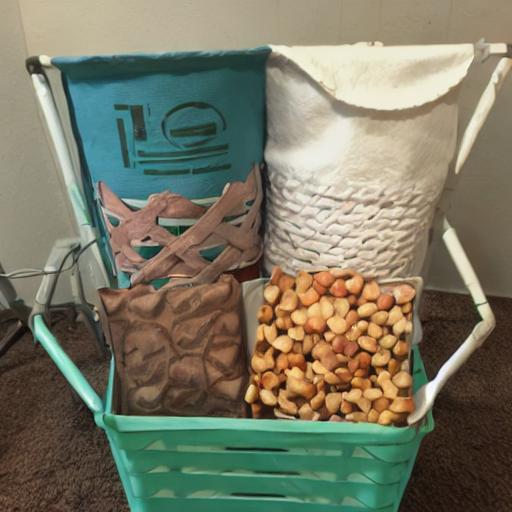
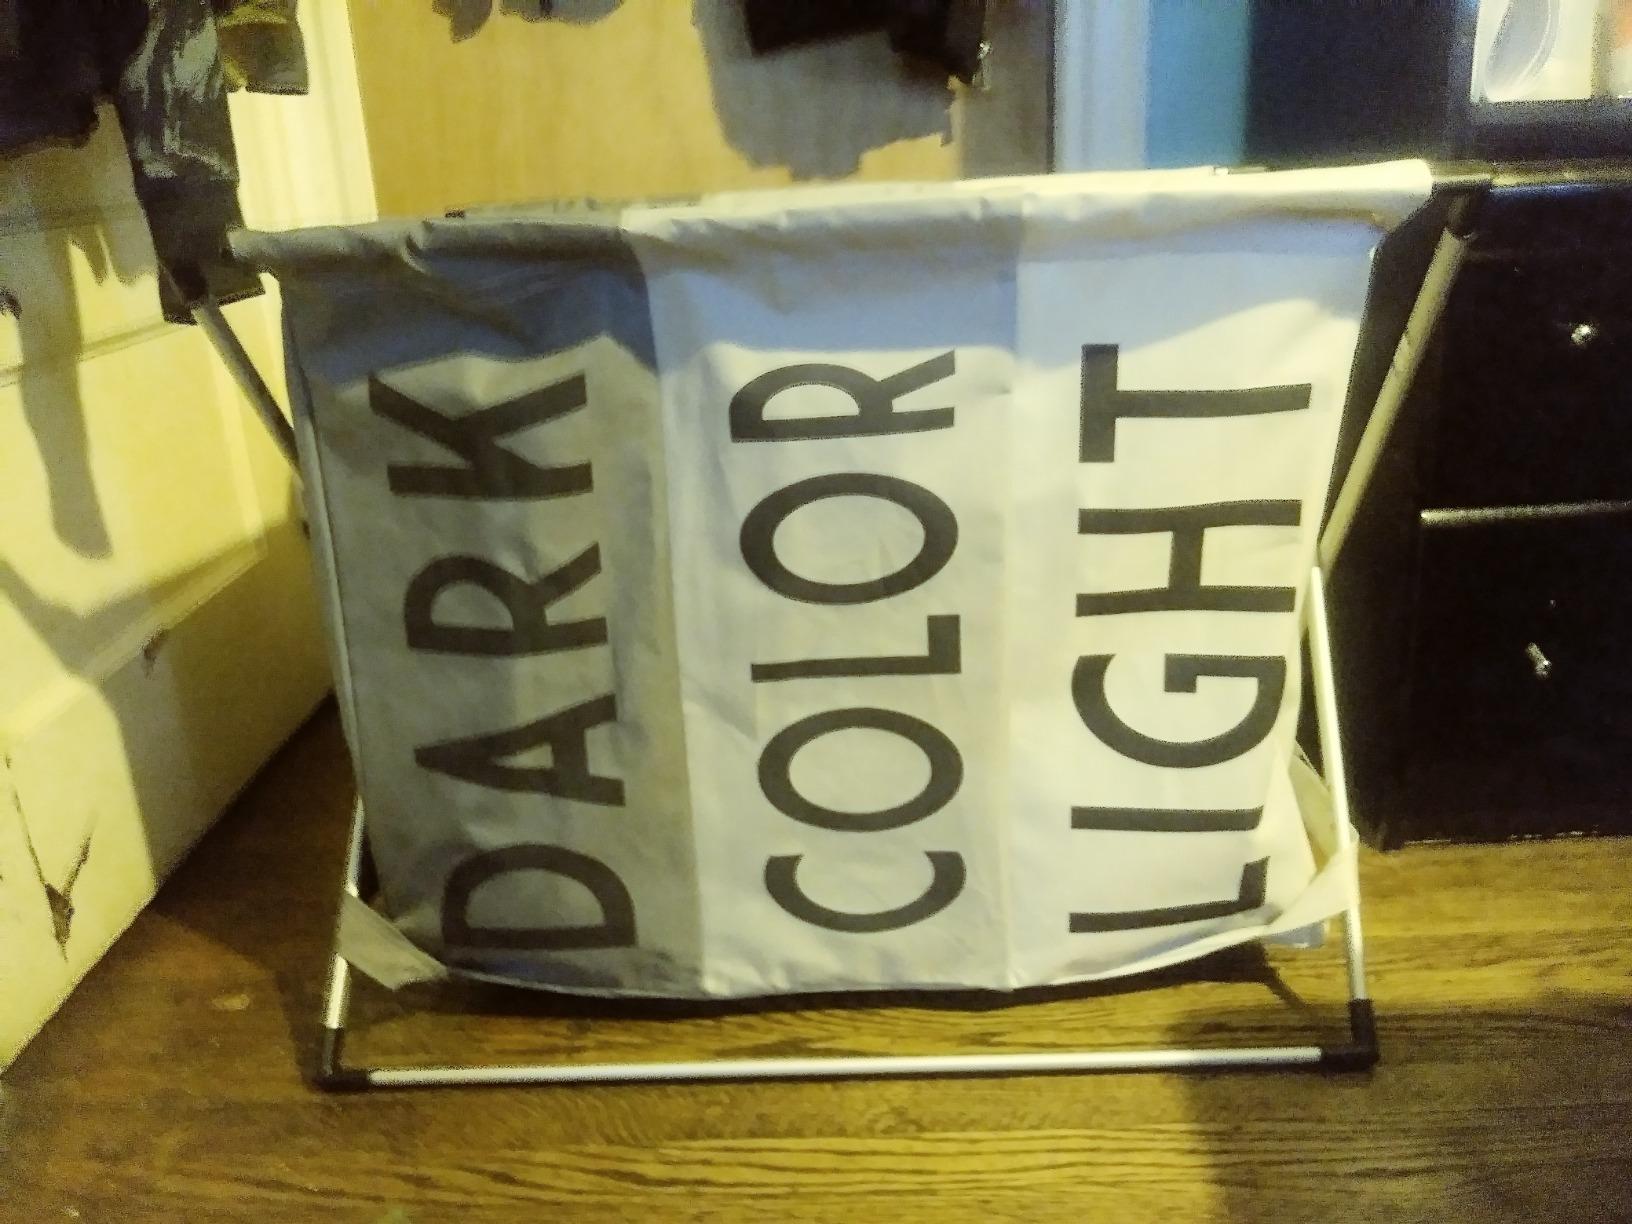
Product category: items_hamper
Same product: no